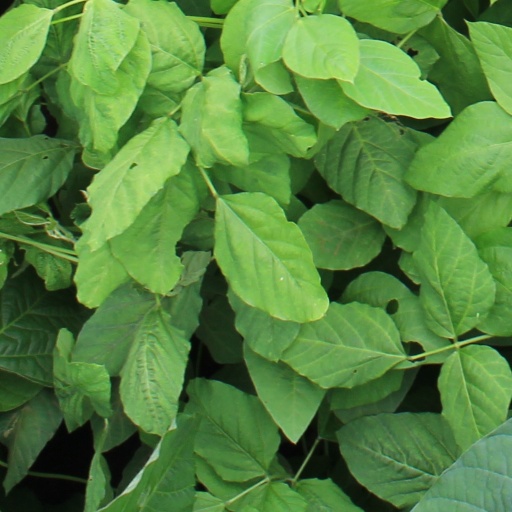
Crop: soybean